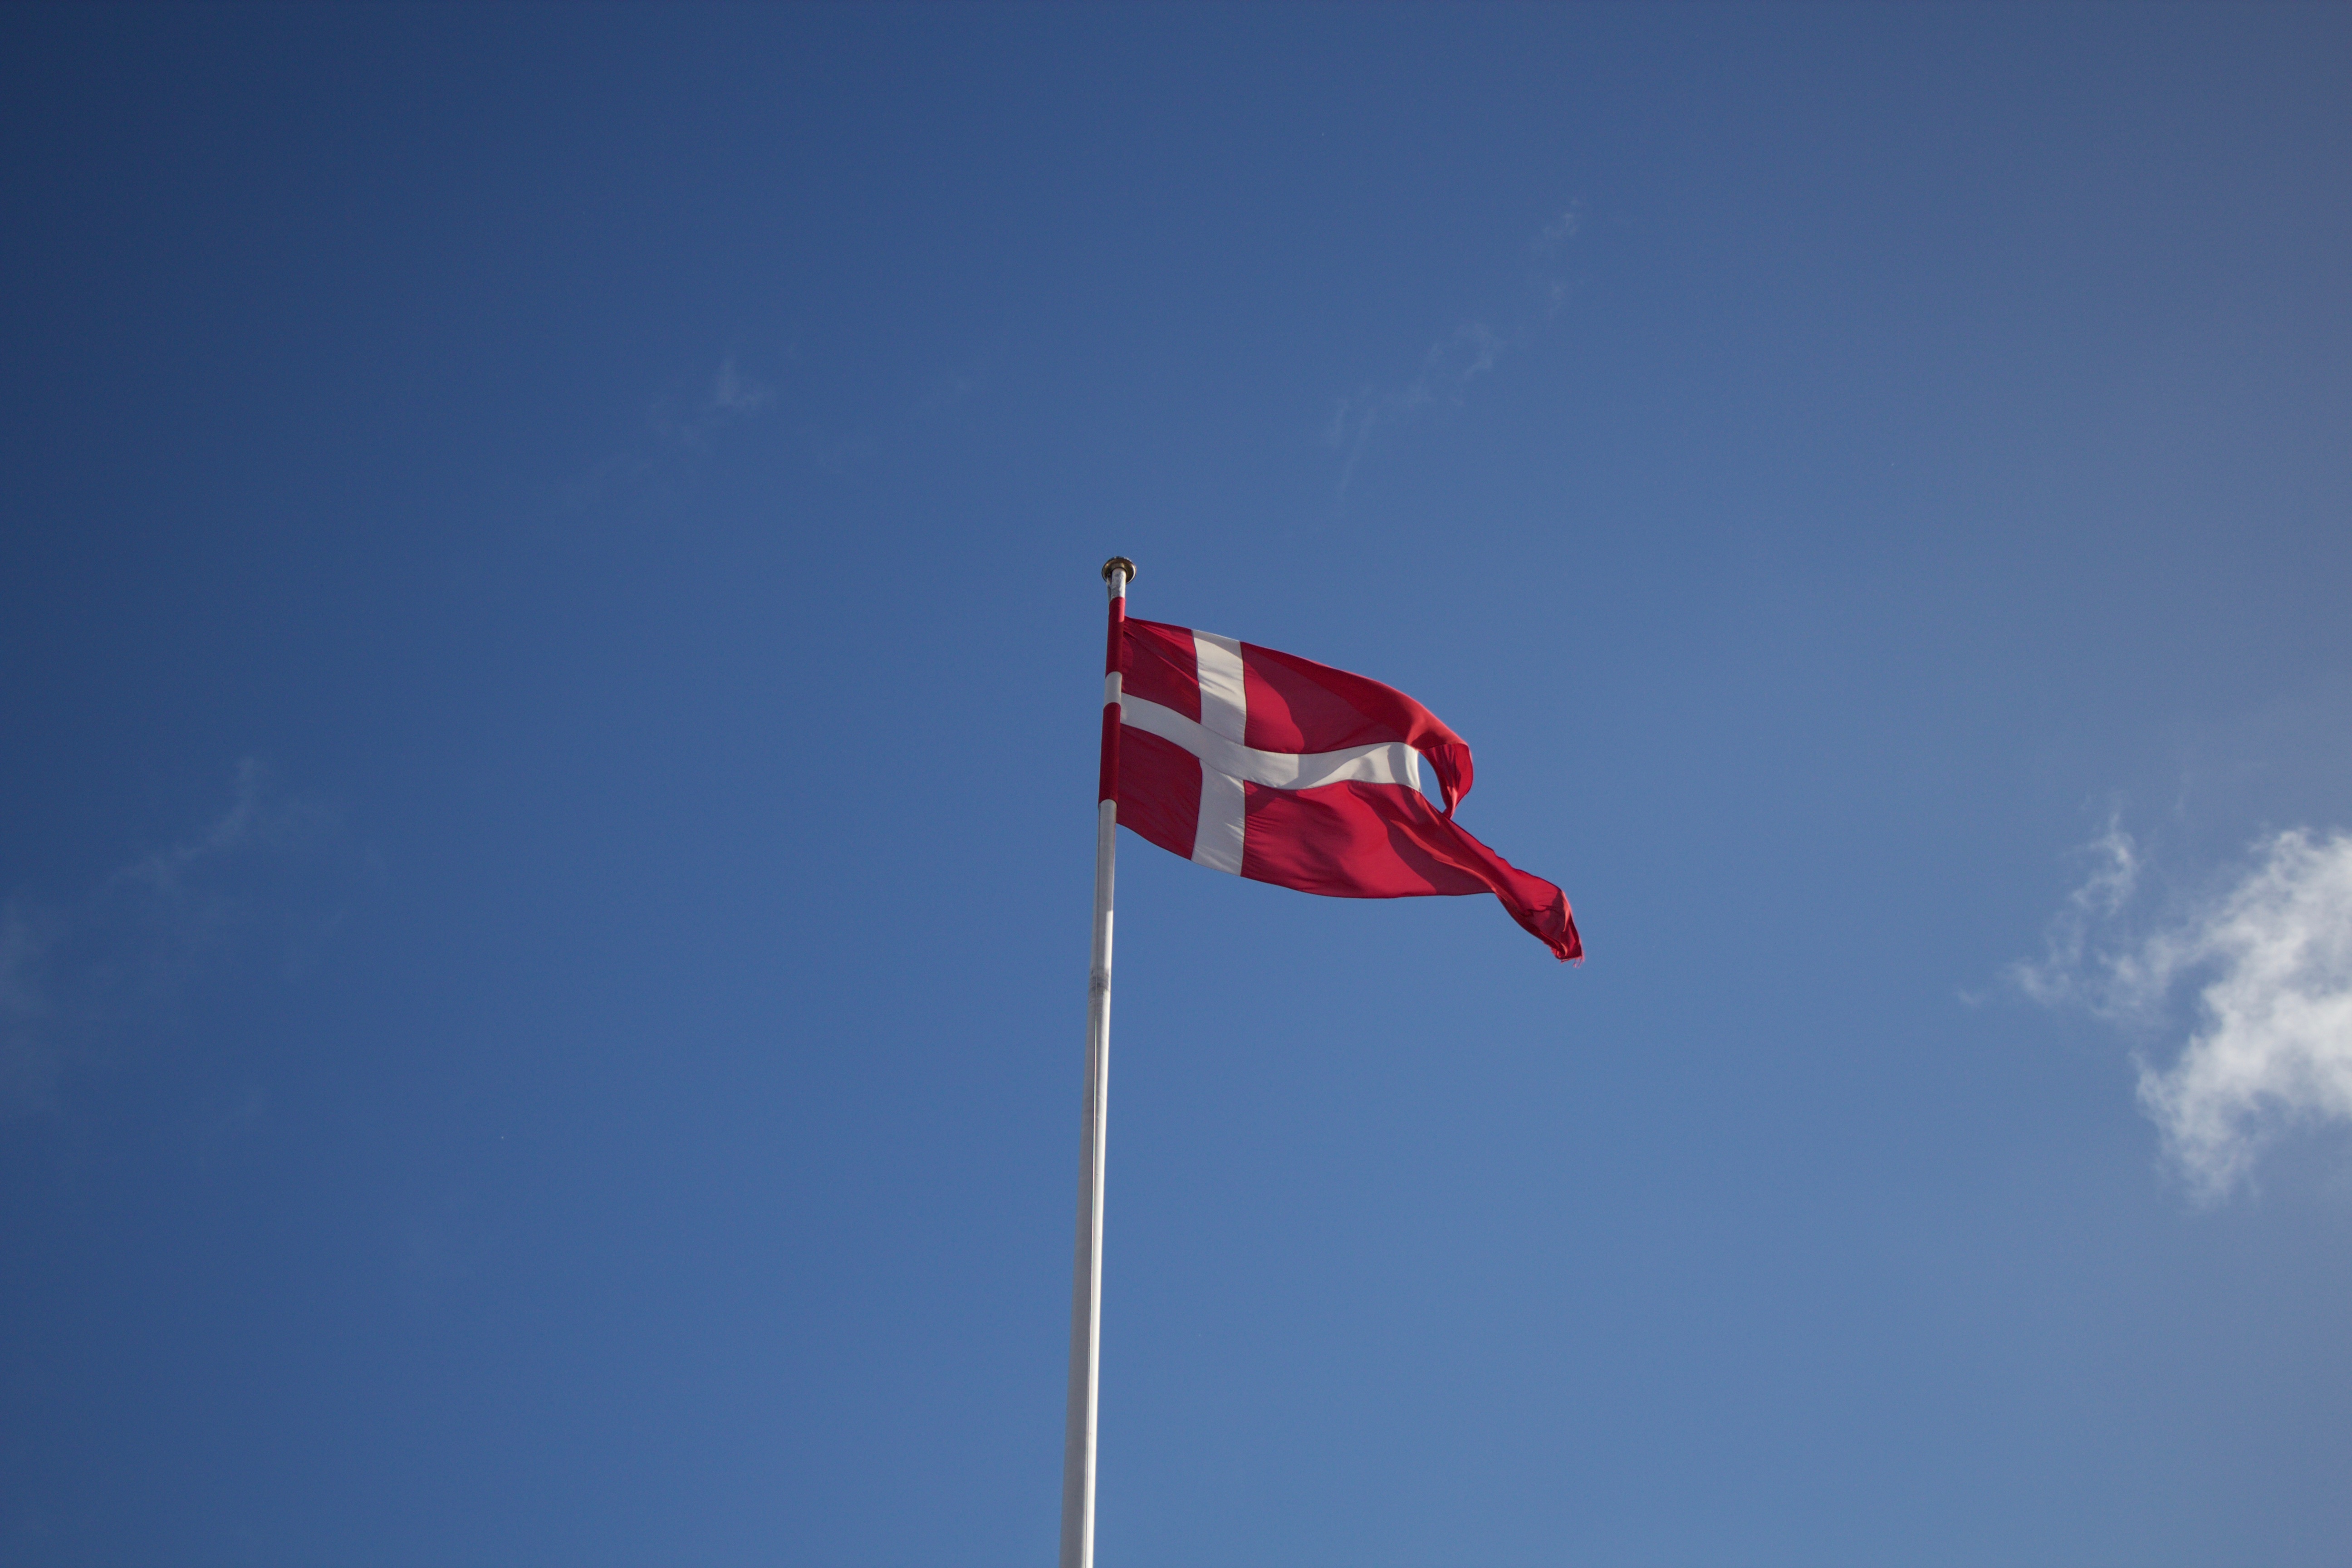
sky, flag, toy, flag of the united states